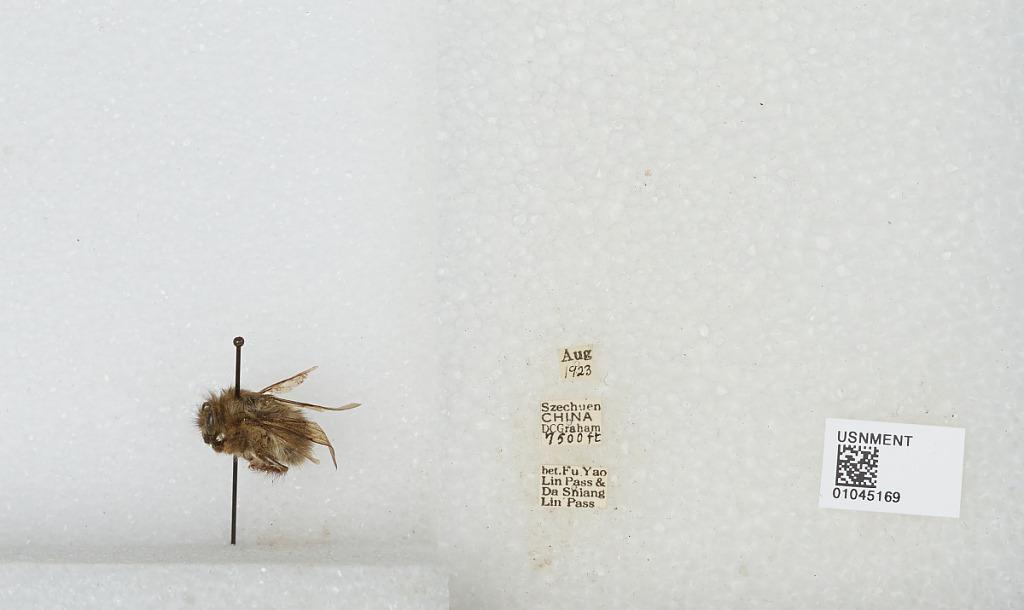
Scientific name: Bombus sp.
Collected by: D. Graham
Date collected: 1923-8-
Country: China
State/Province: Sichuan
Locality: Between Fu Yao Lin Pass & Da Shiang Lin Pass